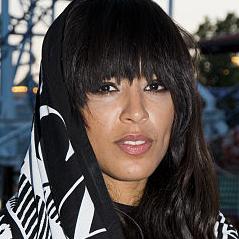
Age: 29